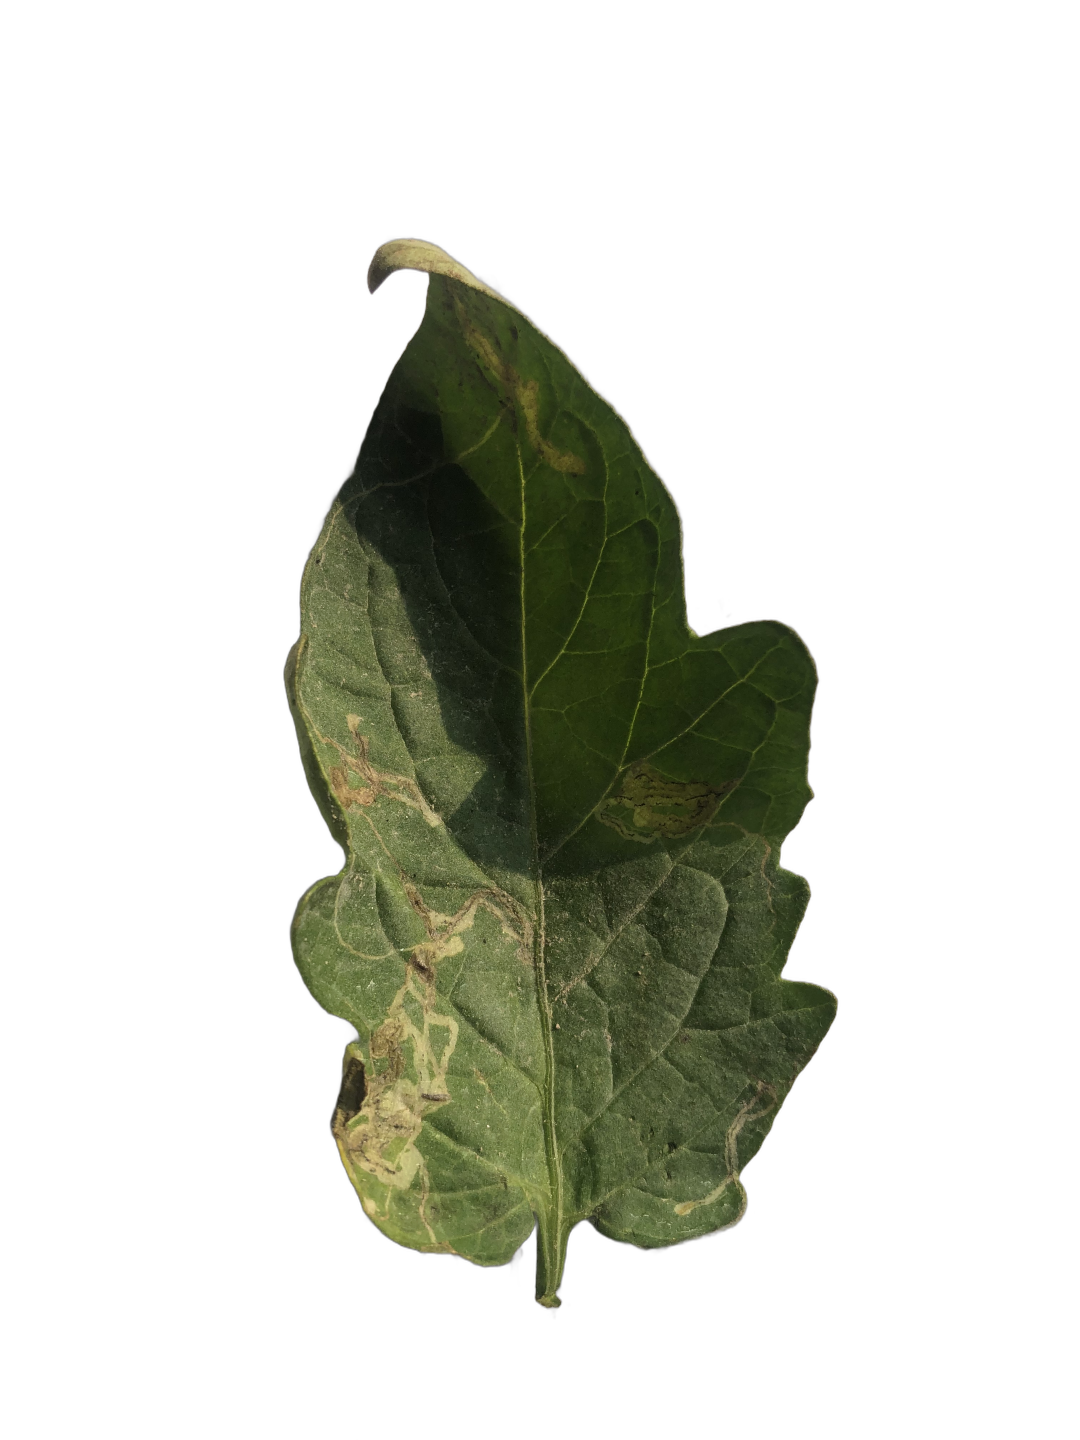
Crop: Tomato
Label: Mosaic